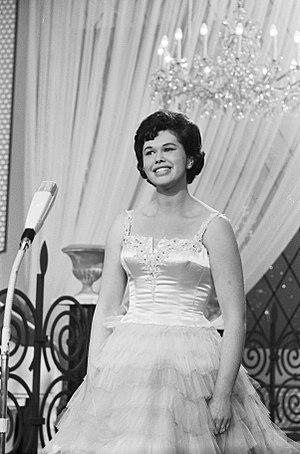
L’Autriche participe au Concours Eurovision de la chanson, depuis sa deuxième édition, en 1957, et l’a remporté deux fois : en 1966 et en 2014.
Eleonore Schwarz est une chanteuse autrichienne.